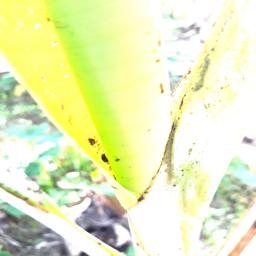
Label: BANANA APHIDS